Karl Paymah

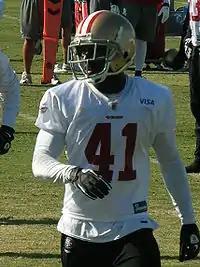
Paymah at 49ers training camp in August 2010

Karl Paymah (born November 29, 1982) is an American former professional football player who was a cornerback in the National Football League (NFL). Paymah was last signed to the Saskatchewan Roughriders of the Canadian Football League (CFL). He was selected by the Denver Broncos in the third round of the 2005 NFL draft. He played college football for the Washington State Cougars.